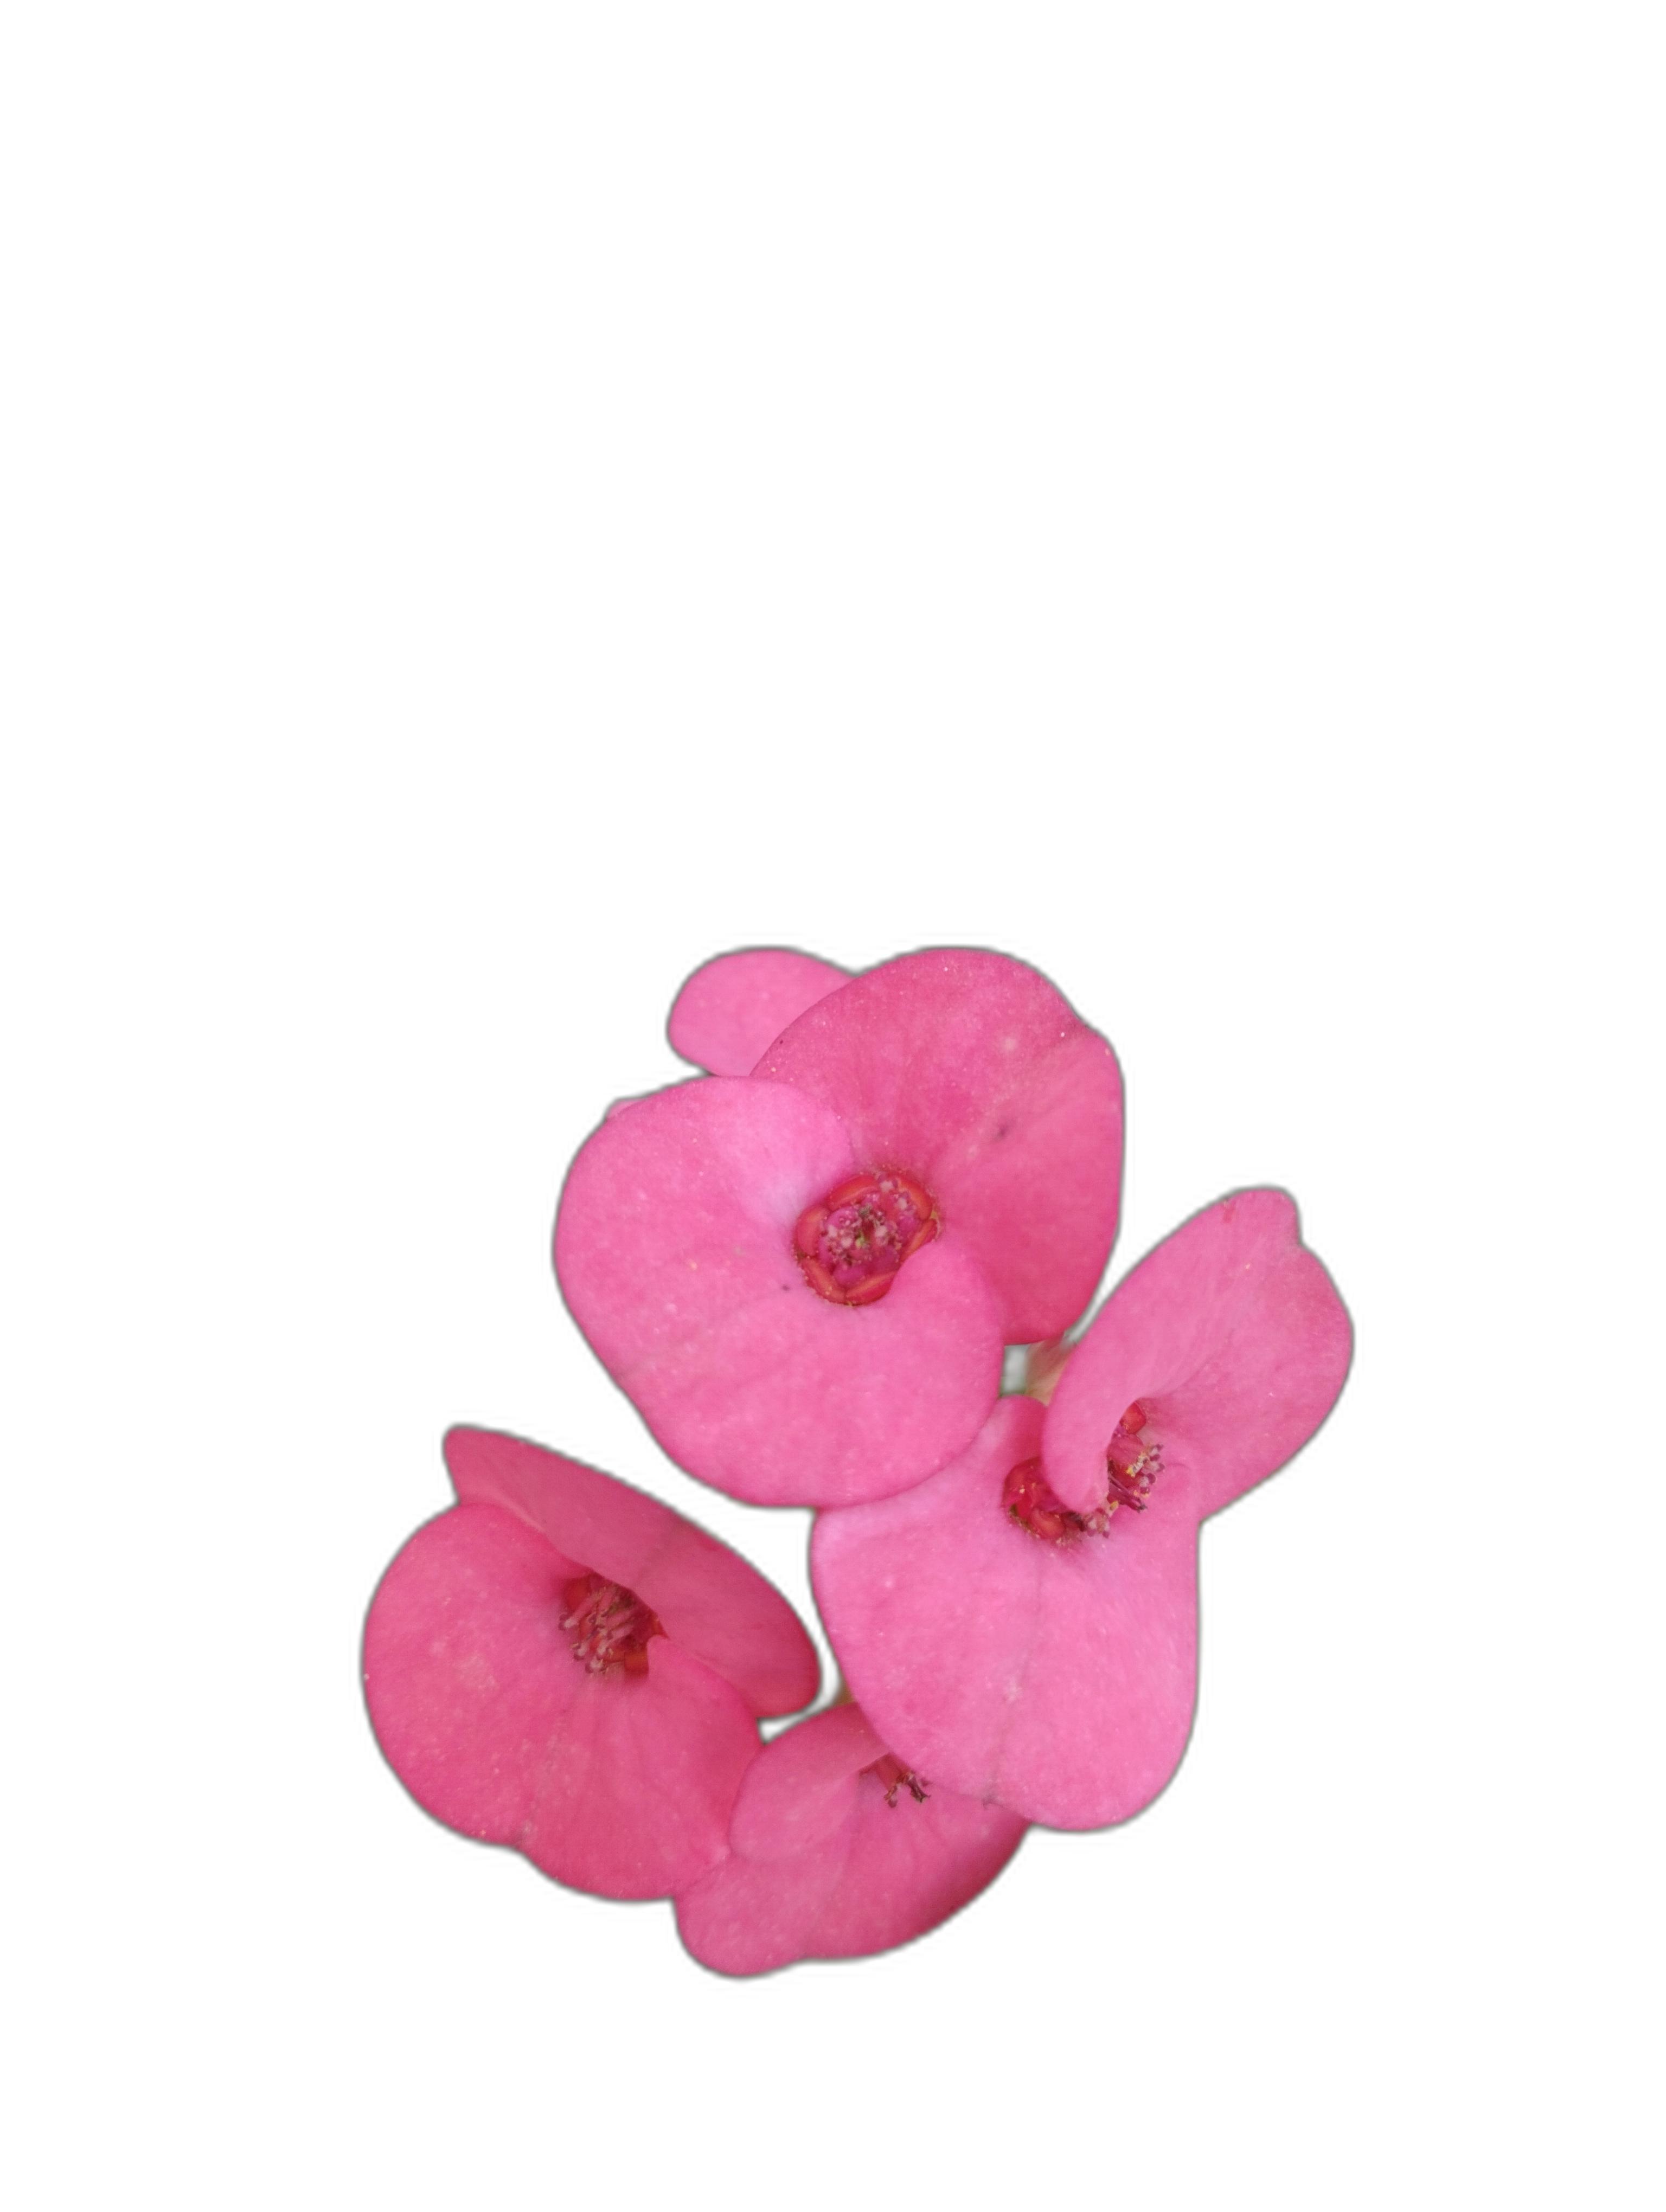
Label: Crown of thorns